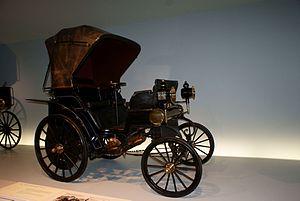
La Daimler Riemenwagen est la troisième automobile du constructeur automobile allemand Daimler-Motoren-Gesellschaft, fabriquée à 150 exemplaires, entre 1895 à 1899.